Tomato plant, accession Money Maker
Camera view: vertical (180 deg); turntable rotation: 180 degrees
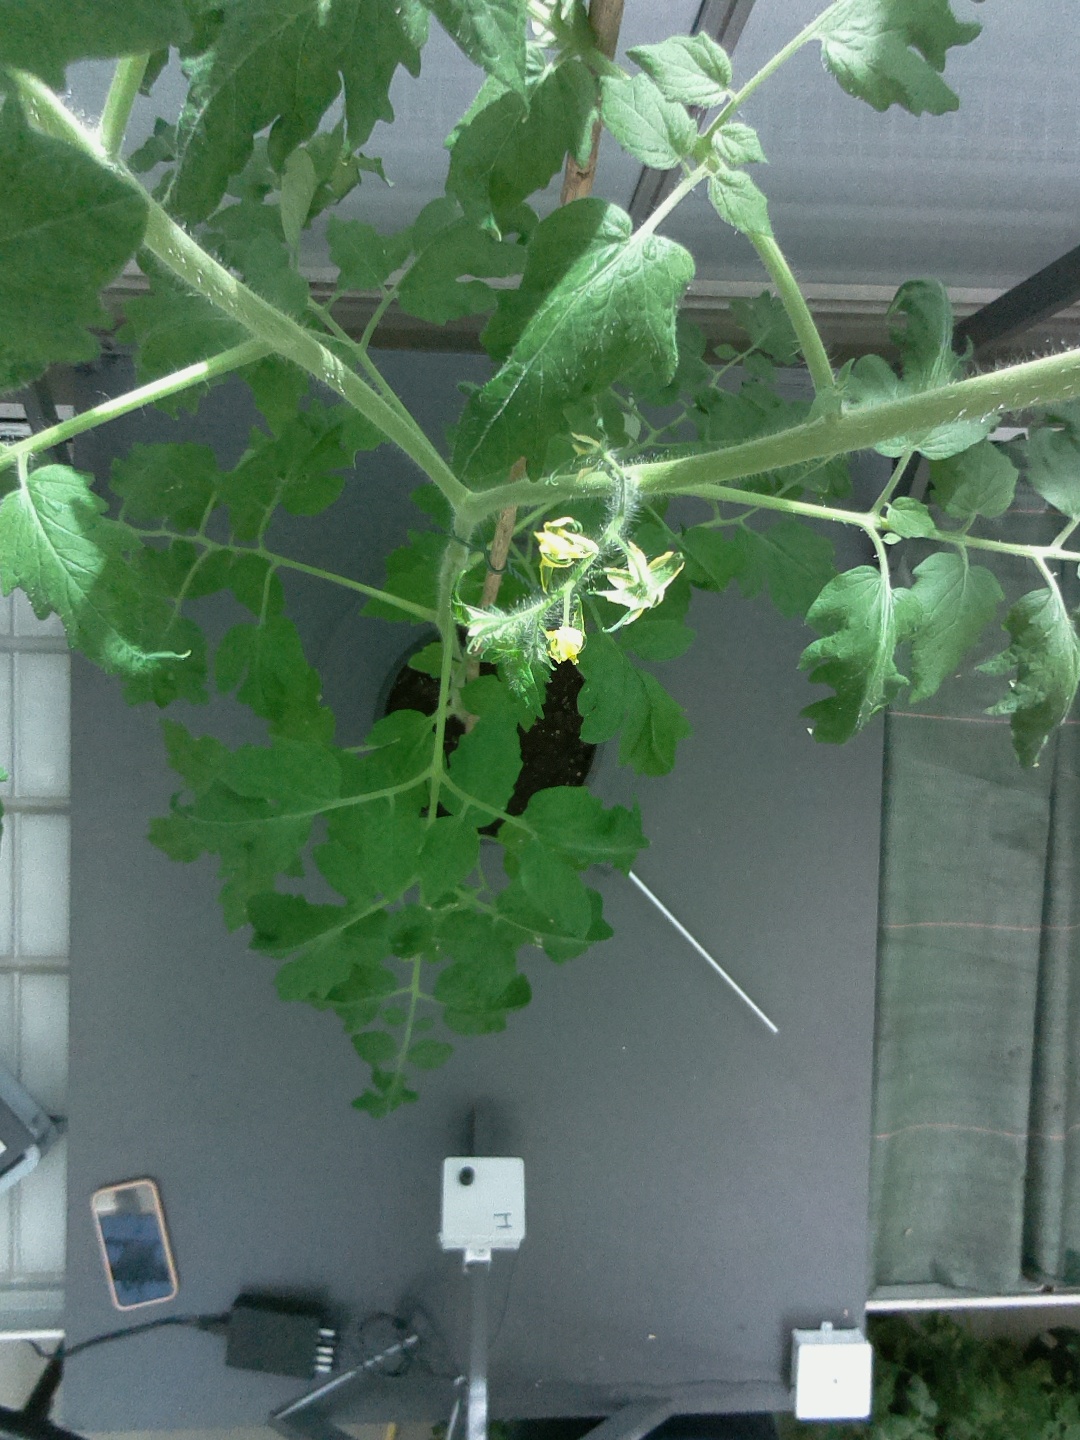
BBCH growth stage 66: Full flowering, 60%-70% of flowers open, more petals falling